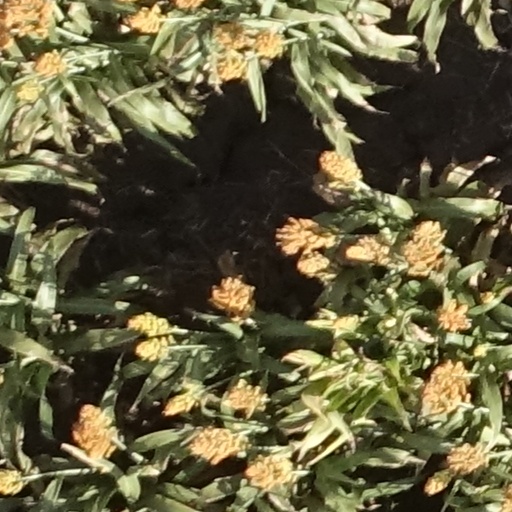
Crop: sorghum